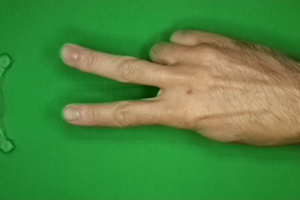
Label: scissors